Esophagogastroduodenoscopy

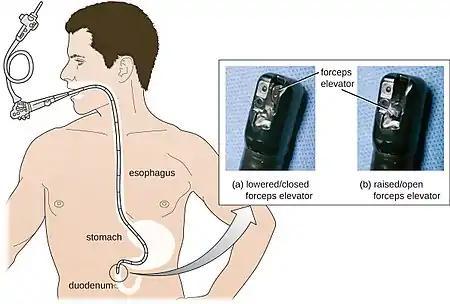
Gastroscopy or duodenoscopy is performed for a number of indications, one of the most common being in unexplained anemia, where it is used to diagnose gastric or duodenal ulcers, among other things.

When used in infants, the esophagogastroduodenoscope may compress the trachealis muscle, which narrows the trachea. This can result in reduced airflow to the lungs. Infants may be intubated to make sure that the trachea is fixed open.